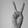
ASL letter: V